Canadian Unitarians for Social Justice

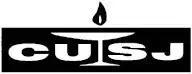
The official CUSJ logo, featuring a flaming chalice and the CUSJ initialism

Canadian Unitarians for Social Justice (CUSJ), established in 1996, is a Canadian Unitarian Universalist social justice organization that is an associate member of the Canadian Unitarian Council. The organization publishes quarterly issues of JUSTnews and quarterly discussion papers each year.